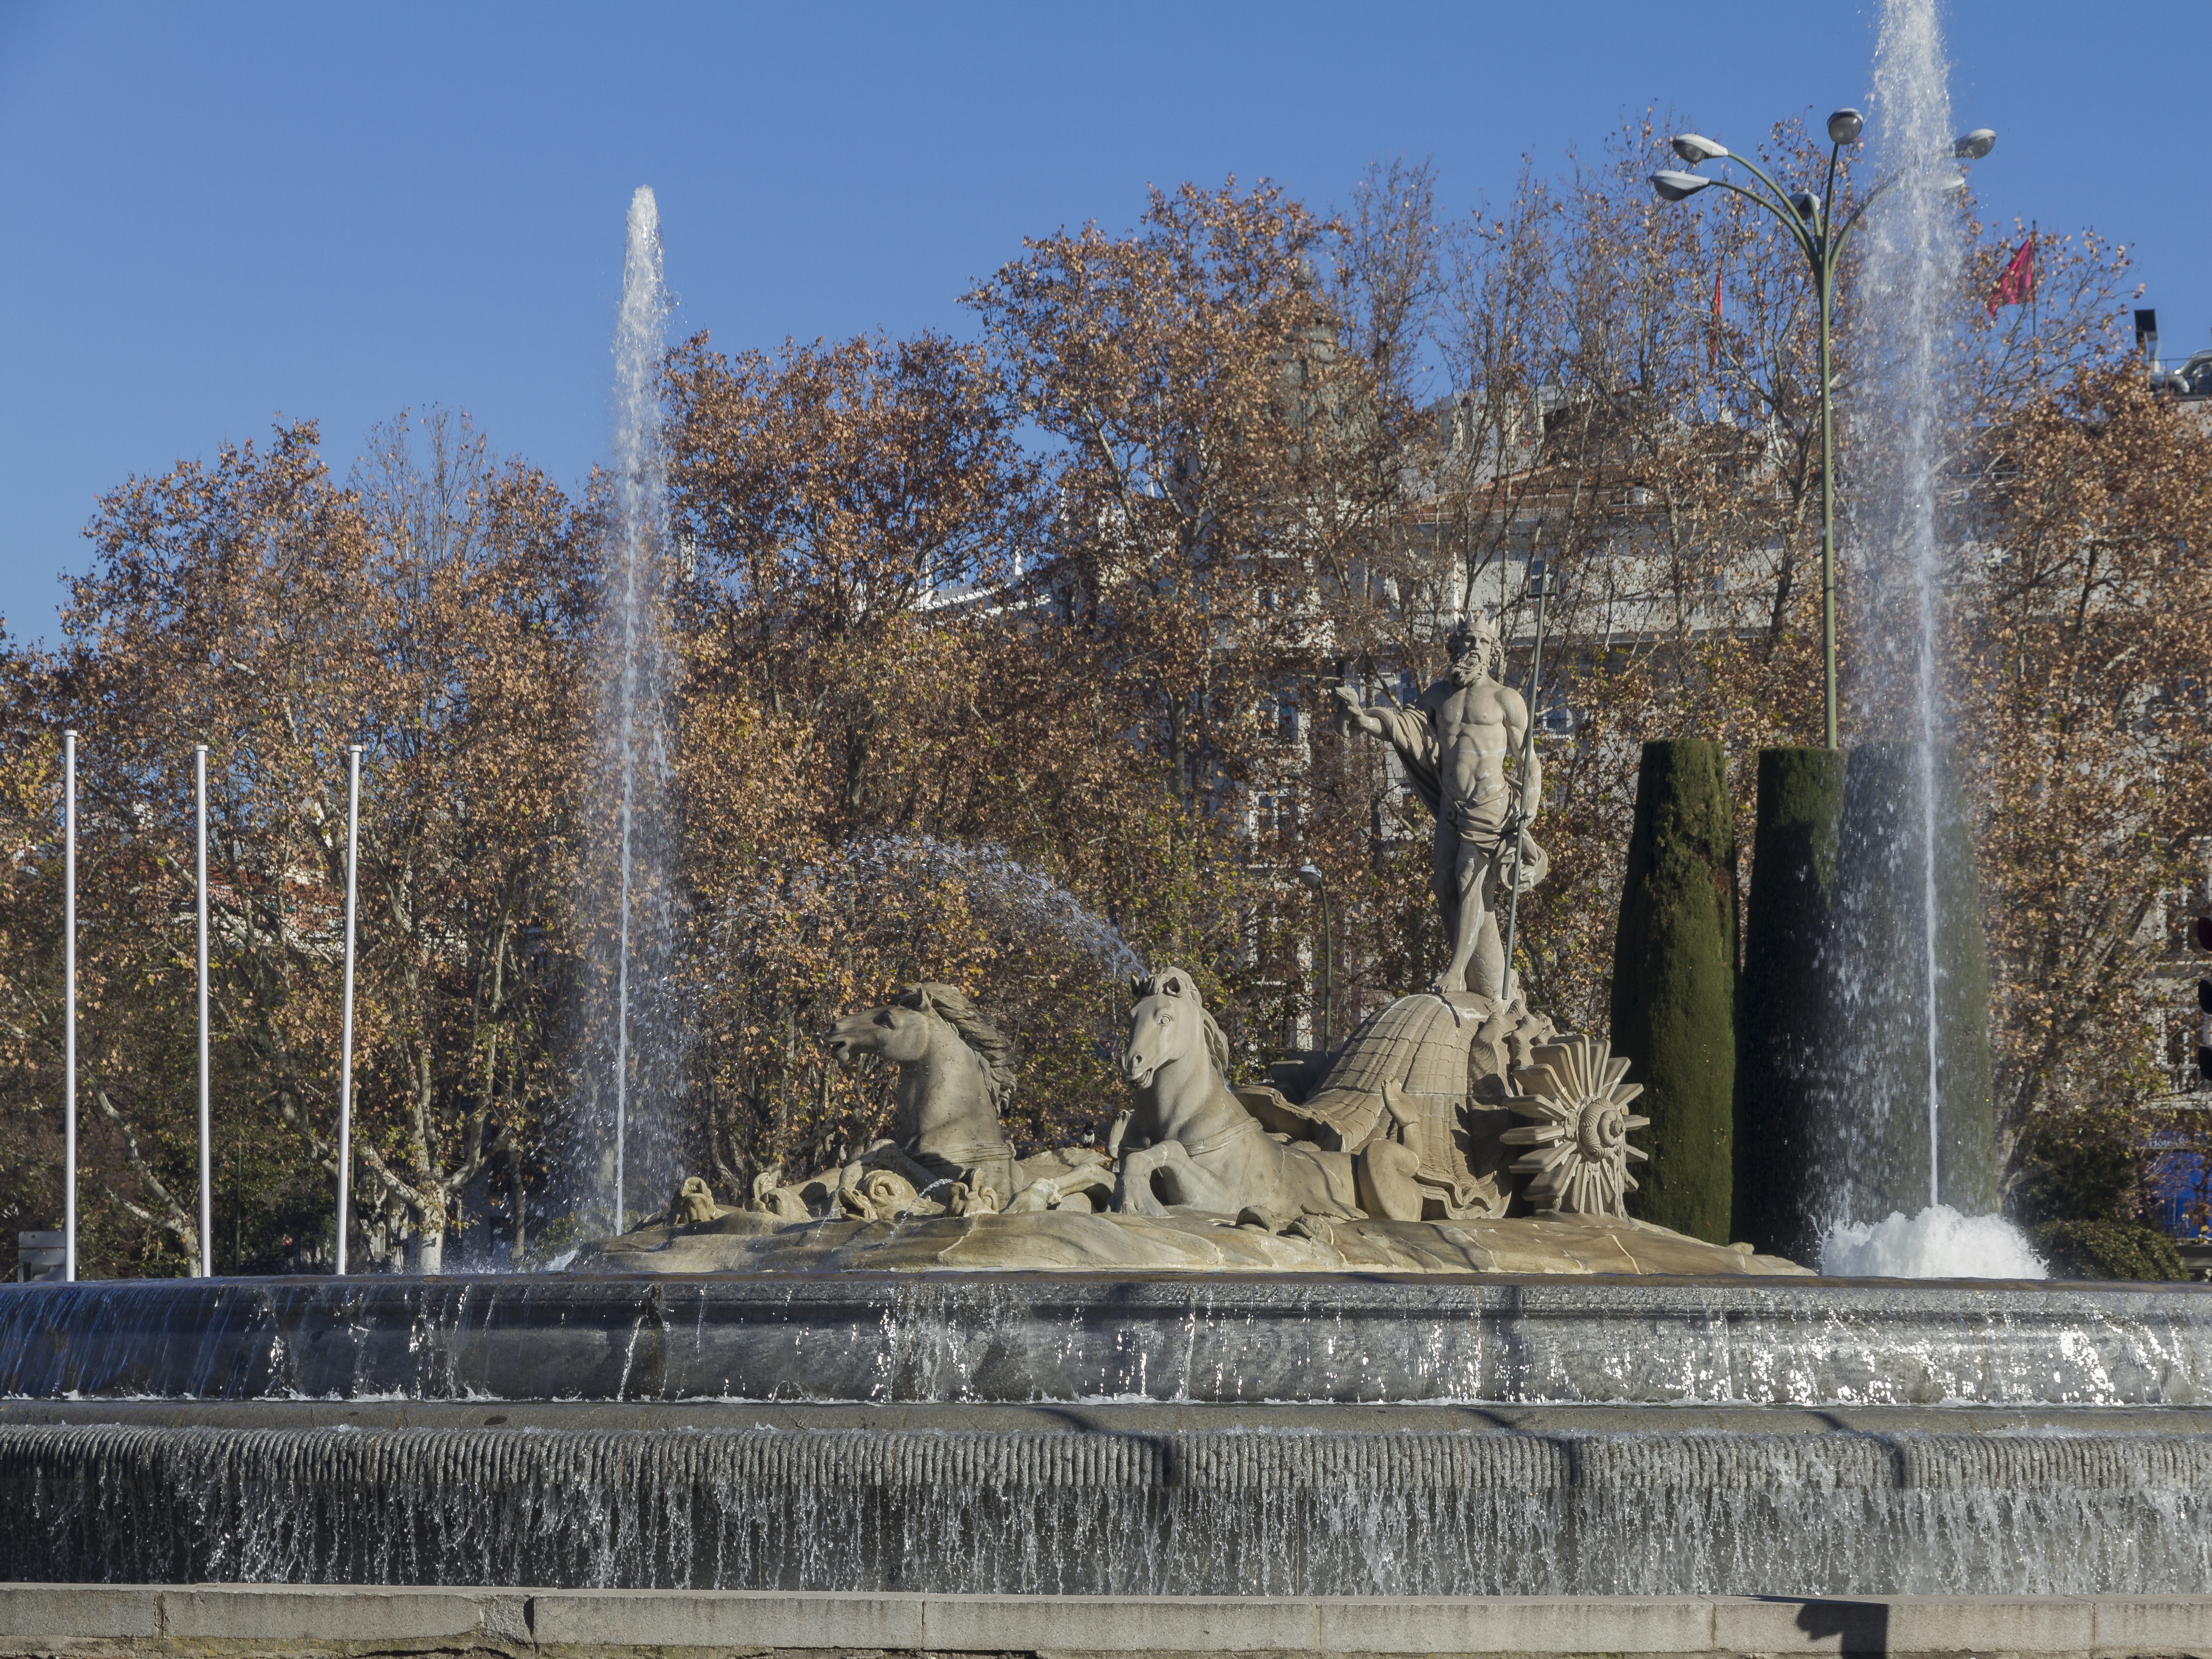
tree, snow, winter, plant, memorial, madrid, sources, ancient history, neptune fountain, woody plant